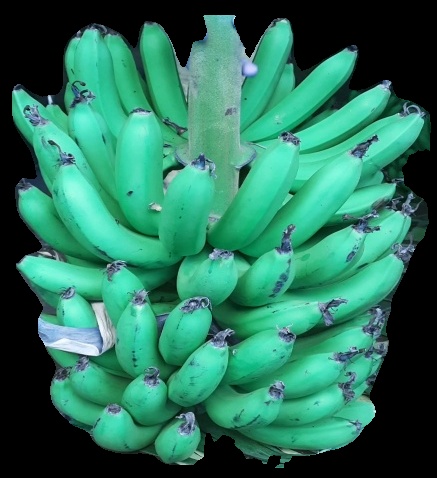
Variety: pachbale
Grade: grade1